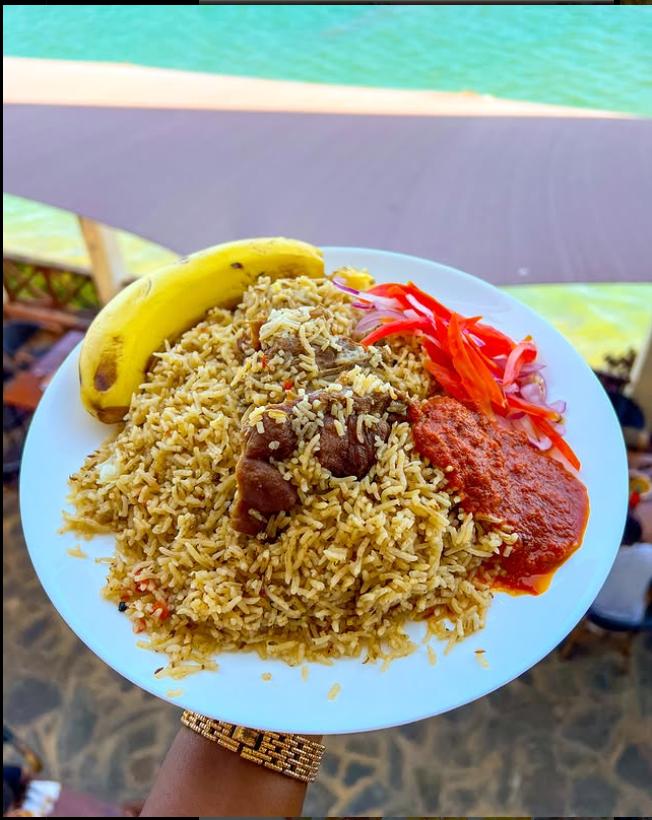
Chakula inayoonekana kuwa ni wali uliopikwa na vitu vingine kama ndizi na matunda mekundu labda tikiti maji au matunda mengine yenye rangi nyekundu.